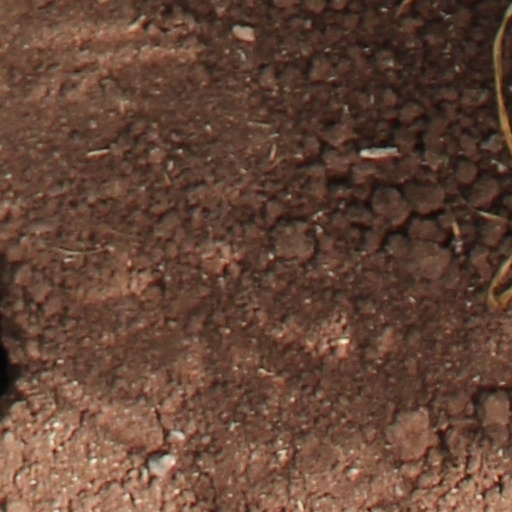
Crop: wheat